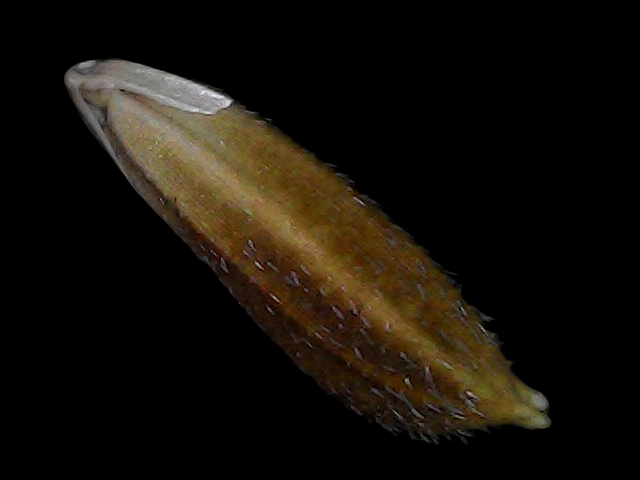
Rice variety: Bd56